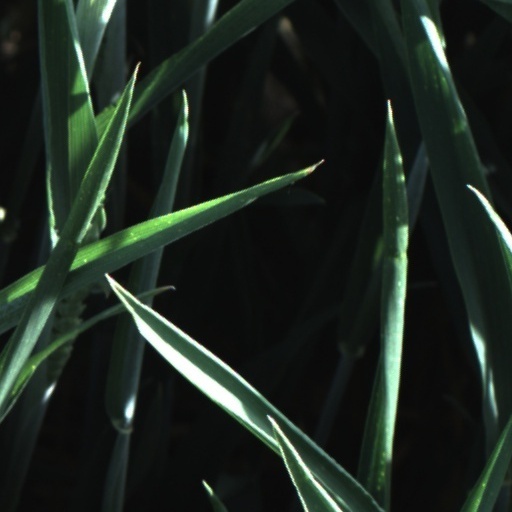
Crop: wheat